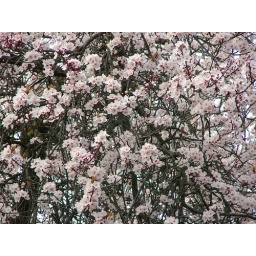
Blossoms on the trees outside my house in Vancouver. March 2005.